Courtney Vandersloot

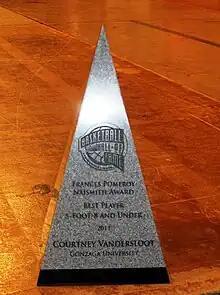
Frances Pomeroy Naismith Award

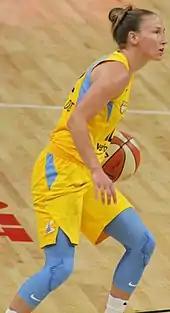
Vandersloot in 2018

Vandersloot was widely considered to be one of the top prospects in the 2011 WNBA draft. Her relatively small size had been a subject of concern, as was her defense—despite averaging 4.5 steals per game in the 2011 NCAA tournament and ending her Gonzaga career with 366. However, she was seen as likely to be one of the top seven picks, and was ultimately picked third overall by the Chicago Sky. One indicator of her likely draft position was that Indiana Fever coach Lin Dunn, whose team needed depth at point guard going into the 2011 season, signed Shannon Bobbitt in February, convinced that Vandersloot would be picked before the Fever's turn at #9. John Stockton gave Vandersloot high praise, stating, "I don't want to dramatize it too much but she's like Gretzky in hockey. There is something that separates Courtney from others."